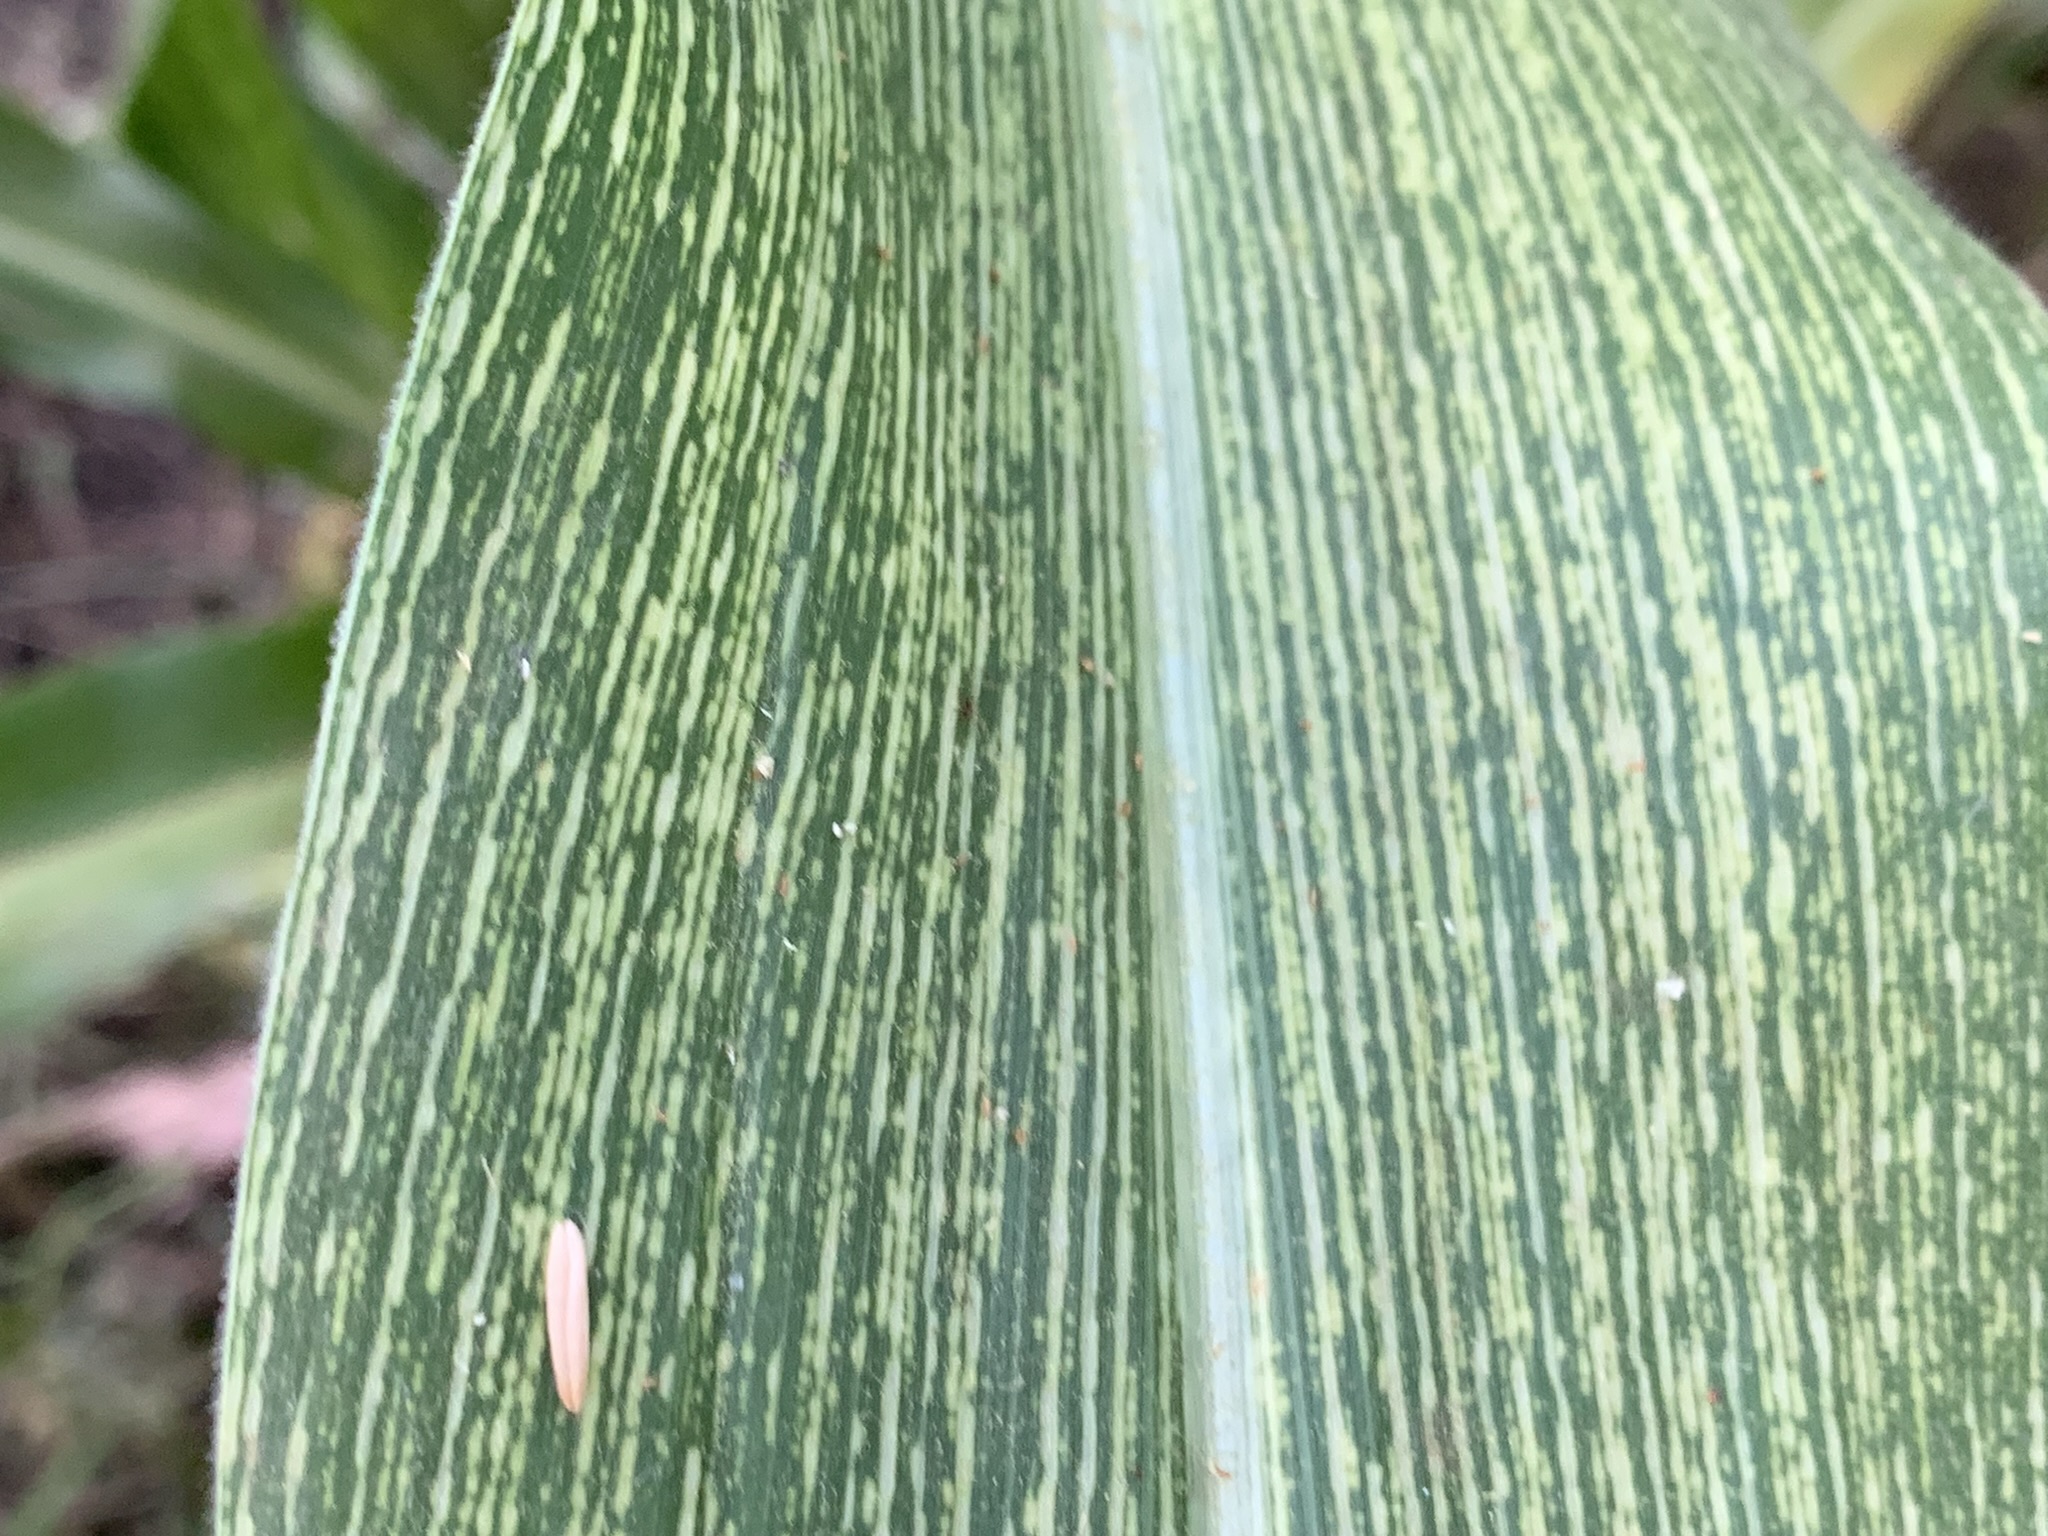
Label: MSV